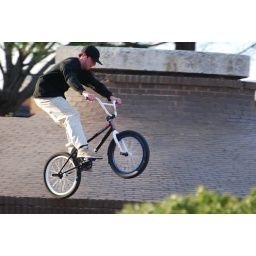
Guy doing jumps on his bike around the tower